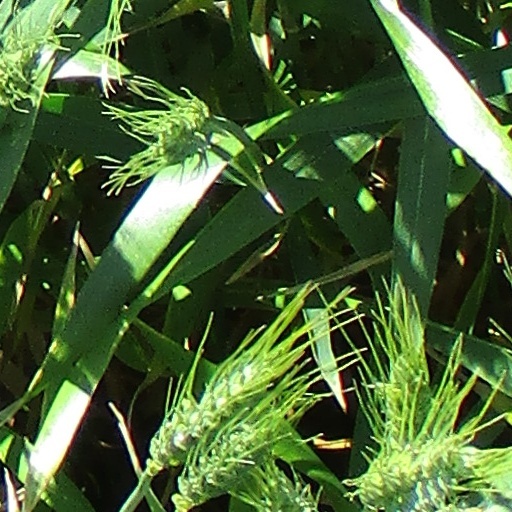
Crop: wheat